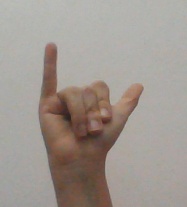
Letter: ya